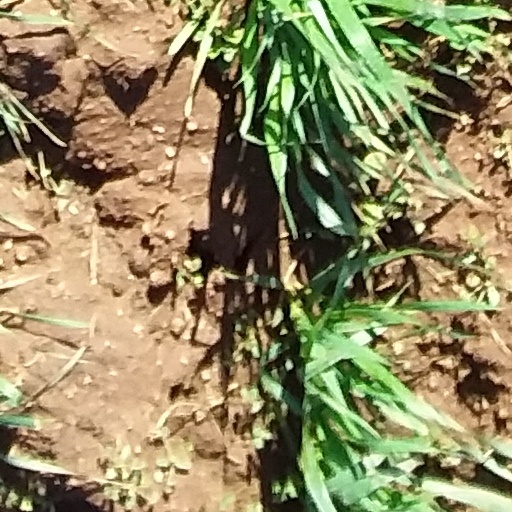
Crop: wheat